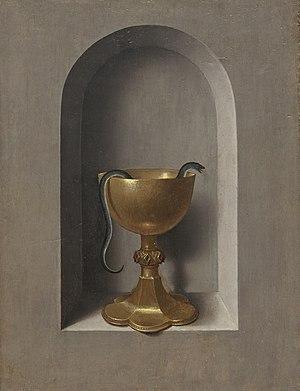
Le Diptyque de saint Jean-Baptiste et sainte Véronique aussi appelé Diptyque Bembo parce qu'il s'est trouvé en possession de Bernardo Bembo à un moment donné, est un diptyque du peintre primitif flamand Hans Memling, réalisé en 1480-1483. Il est démembré : le volet gauche, avec Saint Jean-Baptiste et une Tête de mort en grisaille au revers est à la Alte Pinakothek à Munich. Le volet droit, avec Sainte Véronique et au revers le Calice de saint Jean l’Évangéliste se trouve à la National Gallery of Art, à Washington.